Power (statistics)

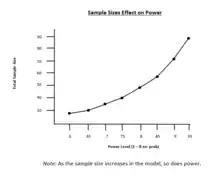
An example of the relationship between sample size and power levels. Higher power requires larger sample sizes

Suppose we are conducting a hypothesis test. We define two hypotheses formula_1 the null hypothesis, and formula_2 the alternative hypothesis. If we design the test such that "α" is the significance level - being the probability of rejecting formula_1 when formula_1 is in fact true, then the power of the test is 1 - "β" where "β" is the probability of failing to reject formula_1 when the alternative formula_2 is true.